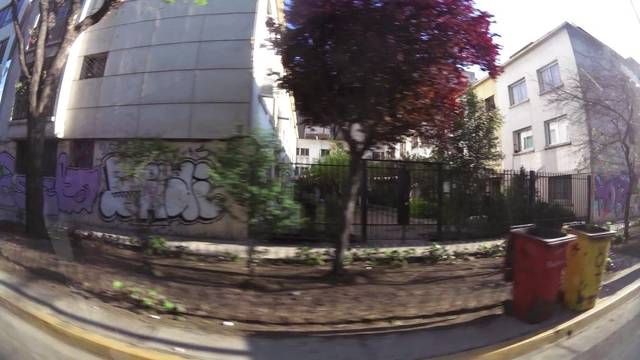
Region: Chile
Coordinates: -33.446, -70.634